Mike Hedges (politician)

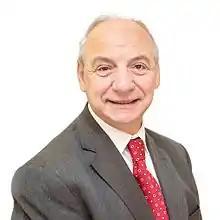
Hedges in 2016

Michael John Hedges (born 8 July 1956) is a Welsh Labour politician, who has been the Member of the Senedd (MS) for the constituency of Swansea East since the 2011 Senedd election.